Halbert E. Paine

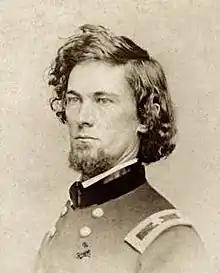
Paine after his promotion to Brigadier General.

Paine led widespread actions in the Lower Mississippi, which took him into Louisiana. These included involvement in the Vicksburg campaign, the capture of New Orleans, the Battle of Baton Rouge, and the Bayou Teche offensive. He also coordinated anti-guerrilla operations in southern Louisiana and Mississippi. In late-September 1862, Paine assumed command of the Camp Parapet, a fortification about ten miles north of New Orleans under overall command of Brigadier General Thomas W. Sherman, who was in command of New Orleans defenses.